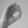
ASL letter: O